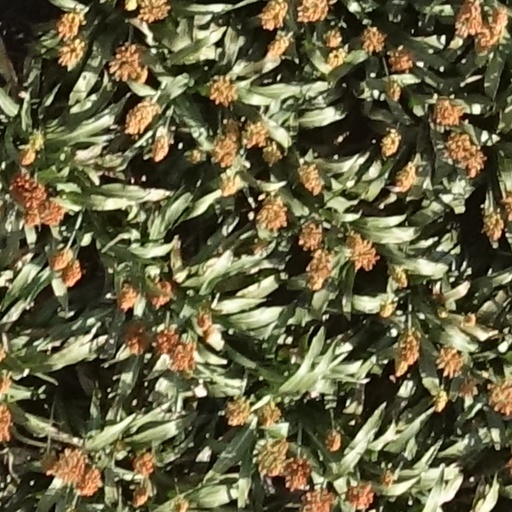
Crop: sorghum